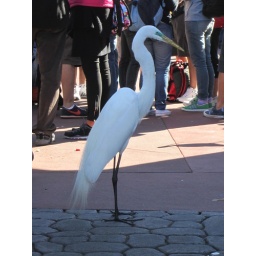
Another beautiful white bird at Disney World in Orlando, Florida.